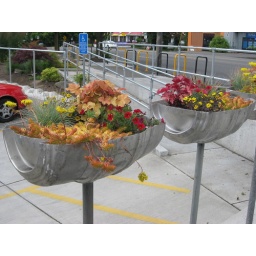
by bike and by train in Portland 052